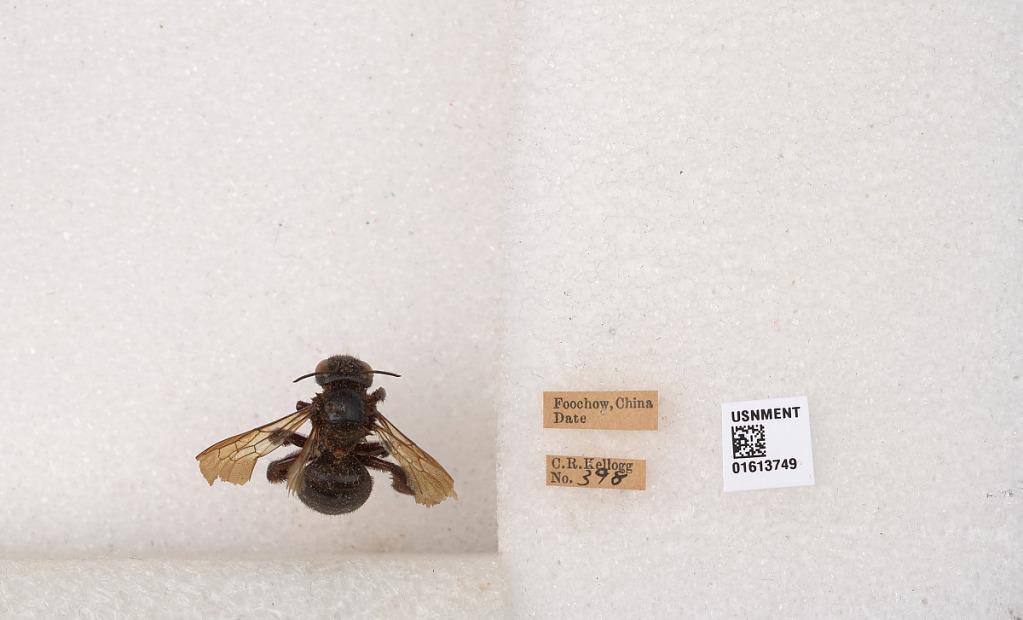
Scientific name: Xylocopa (Biluna) tranquebarorum tranquebarorum (Swederus)
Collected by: C. Kellogg
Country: China
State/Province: Fujian
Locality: Foochow